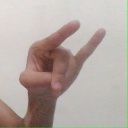
अक्षर: च